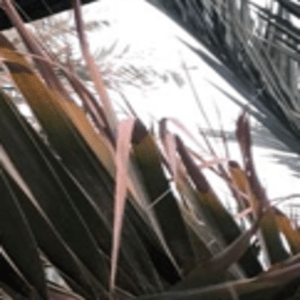
Label: Potassium Deficiency